Viorica Dăncilă

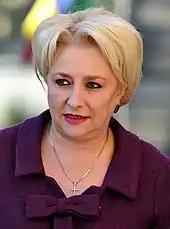
Viorica Dăncilă at the National Council of the Social Democratic Pensioners' Organization (December 2014)

In 2014, Viorica Dăncilă was elected for another term as MEP on the Social Democratic Party's list. She was also the leader of the Romanian Social Democrat delegation in the EP and a vice chair of the European Parliament's Committee on Agriculture and Rural Development. She was also a full member of the Committee on Women's Rights and Gender Equality and a substitute member of the Committee on Regional Development.